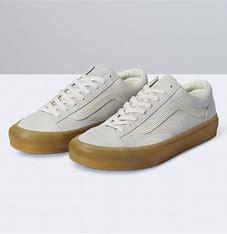
Brand: Vans
Model: Style 36 Skate